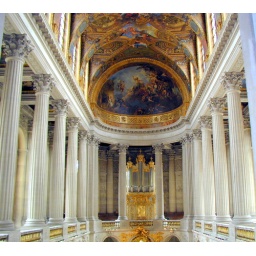
This church is in some Cat's house in France / Napoleon Jr.